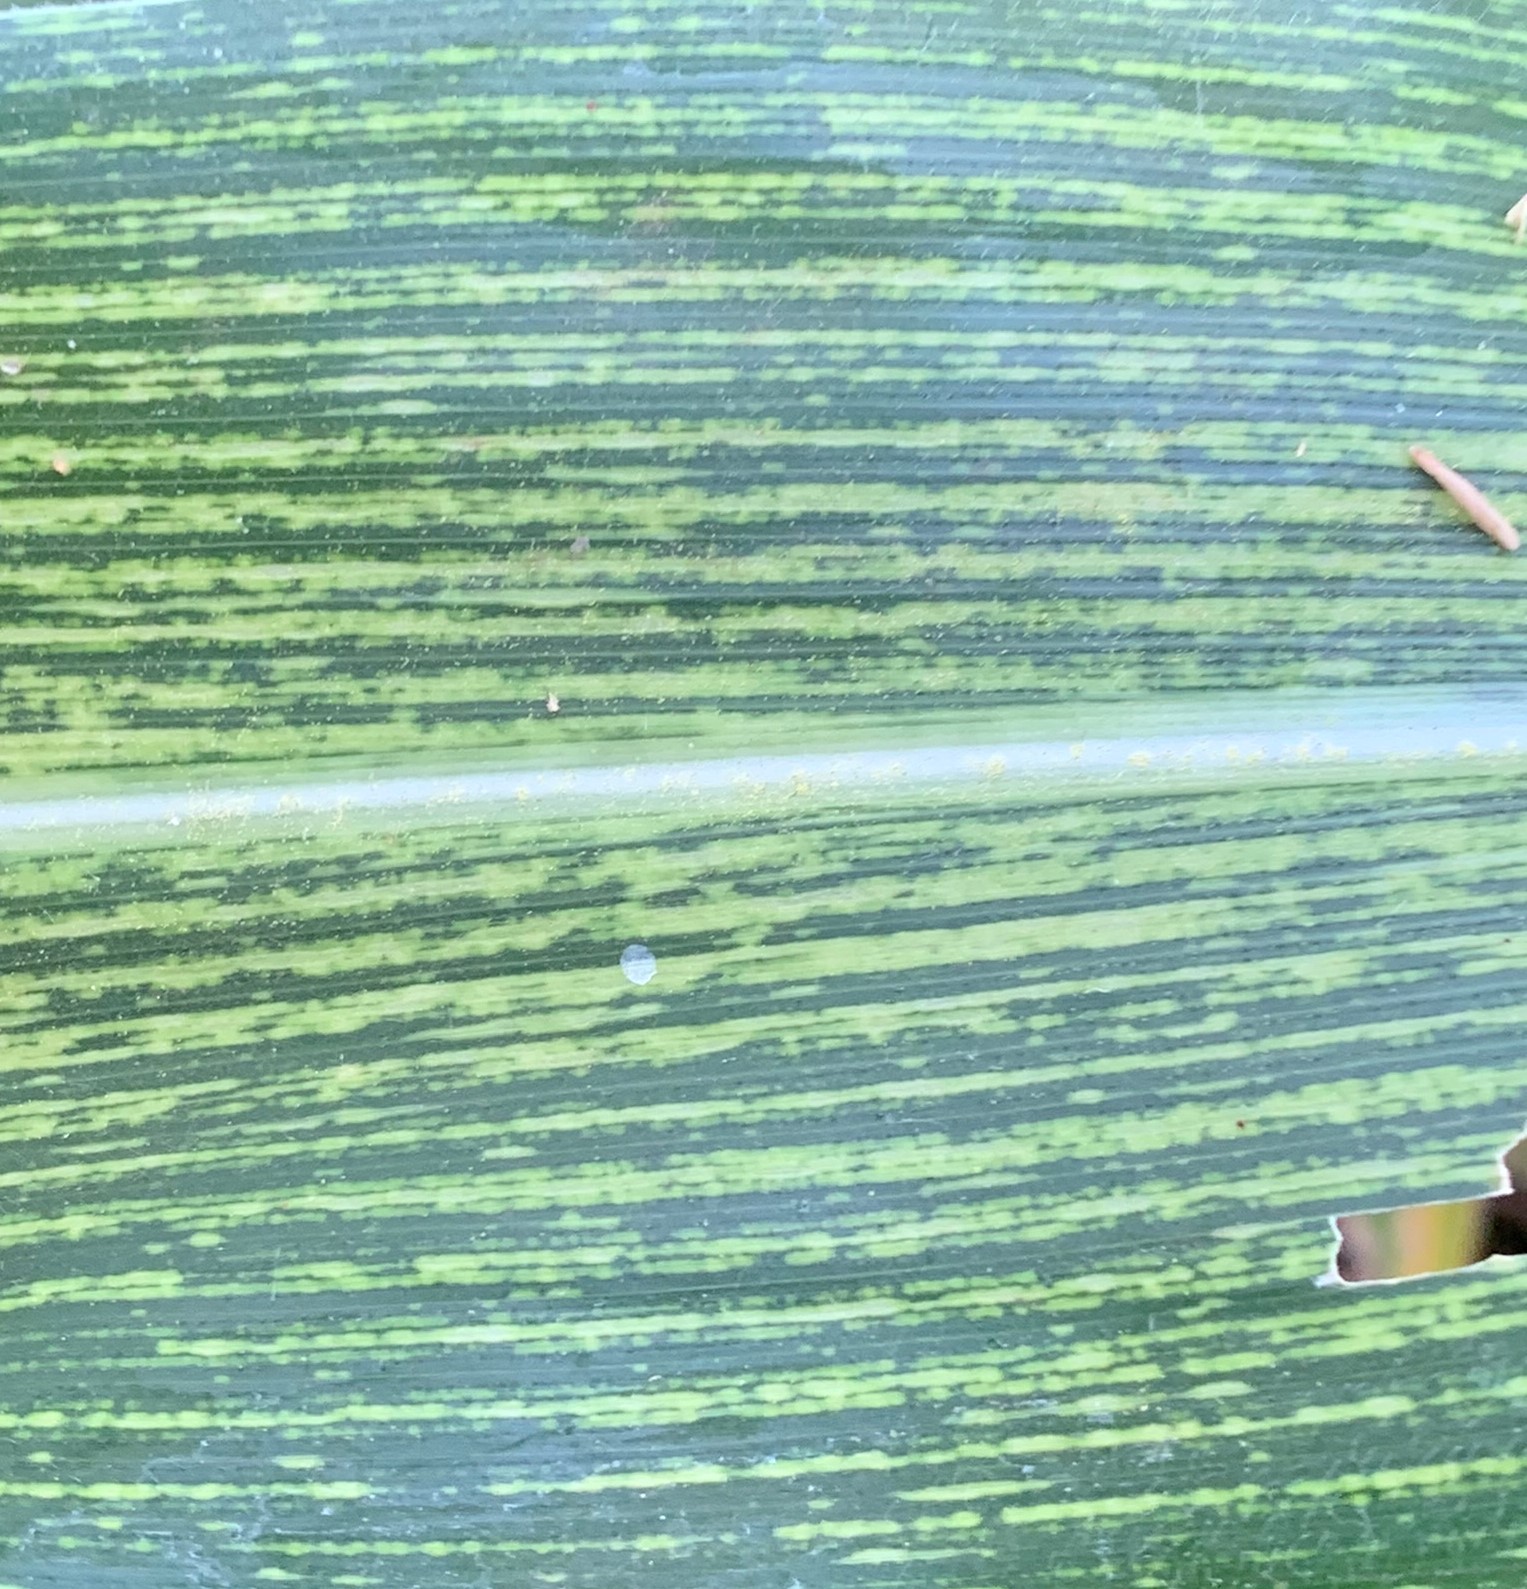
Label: MSV